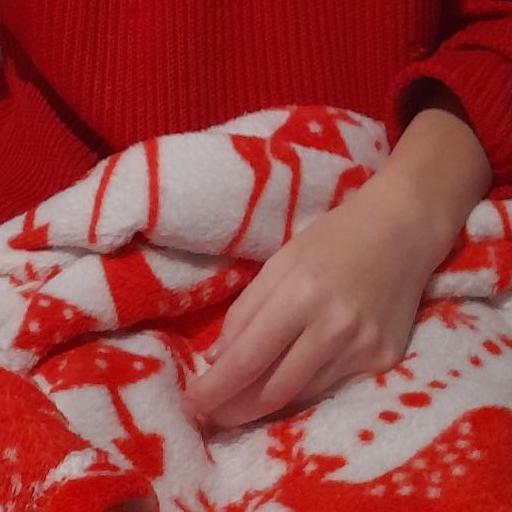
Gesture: no_gesture